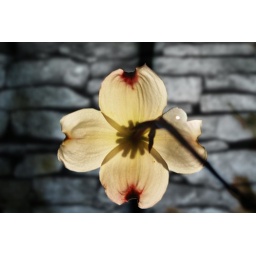
Backlit Dogwood Bloom against stone wall